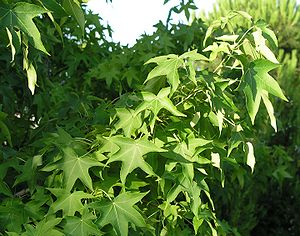
Ambratræ
Virginsk Ambratræ
Virginsk Ambratræ
Ambratræ er en lille planteslægt og rummer kun to arter: